Burns Mantle

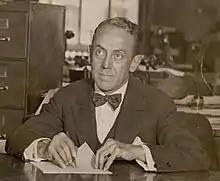

Robert Burns Mantle (December 23, 1873February 9, 1948) was an American theater critic and screenwriter. He founded the "Best Plays" annual publication in 1920.